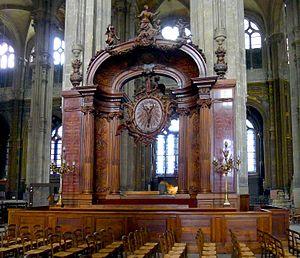
Eglise Saint-Eustache (banc d'oeuvre, c.1720) - Paris IerBanc d'oeuvre exécuté par Pierre Lepautre d'après les dessins de Sylvain Cartaud
L’église Saint-Eustache est une église de Paris. Elle est située 146 rue Rambuteau dans le 1ᵉʳ arrondissement au cœur du quartier des Halles.
Le banc d'œuvre ou banc de l'œuvre est un type de mobilier liturgique.